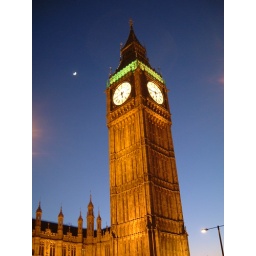
Great britain's most famous clock tower is lighted up while the moon is in the background.